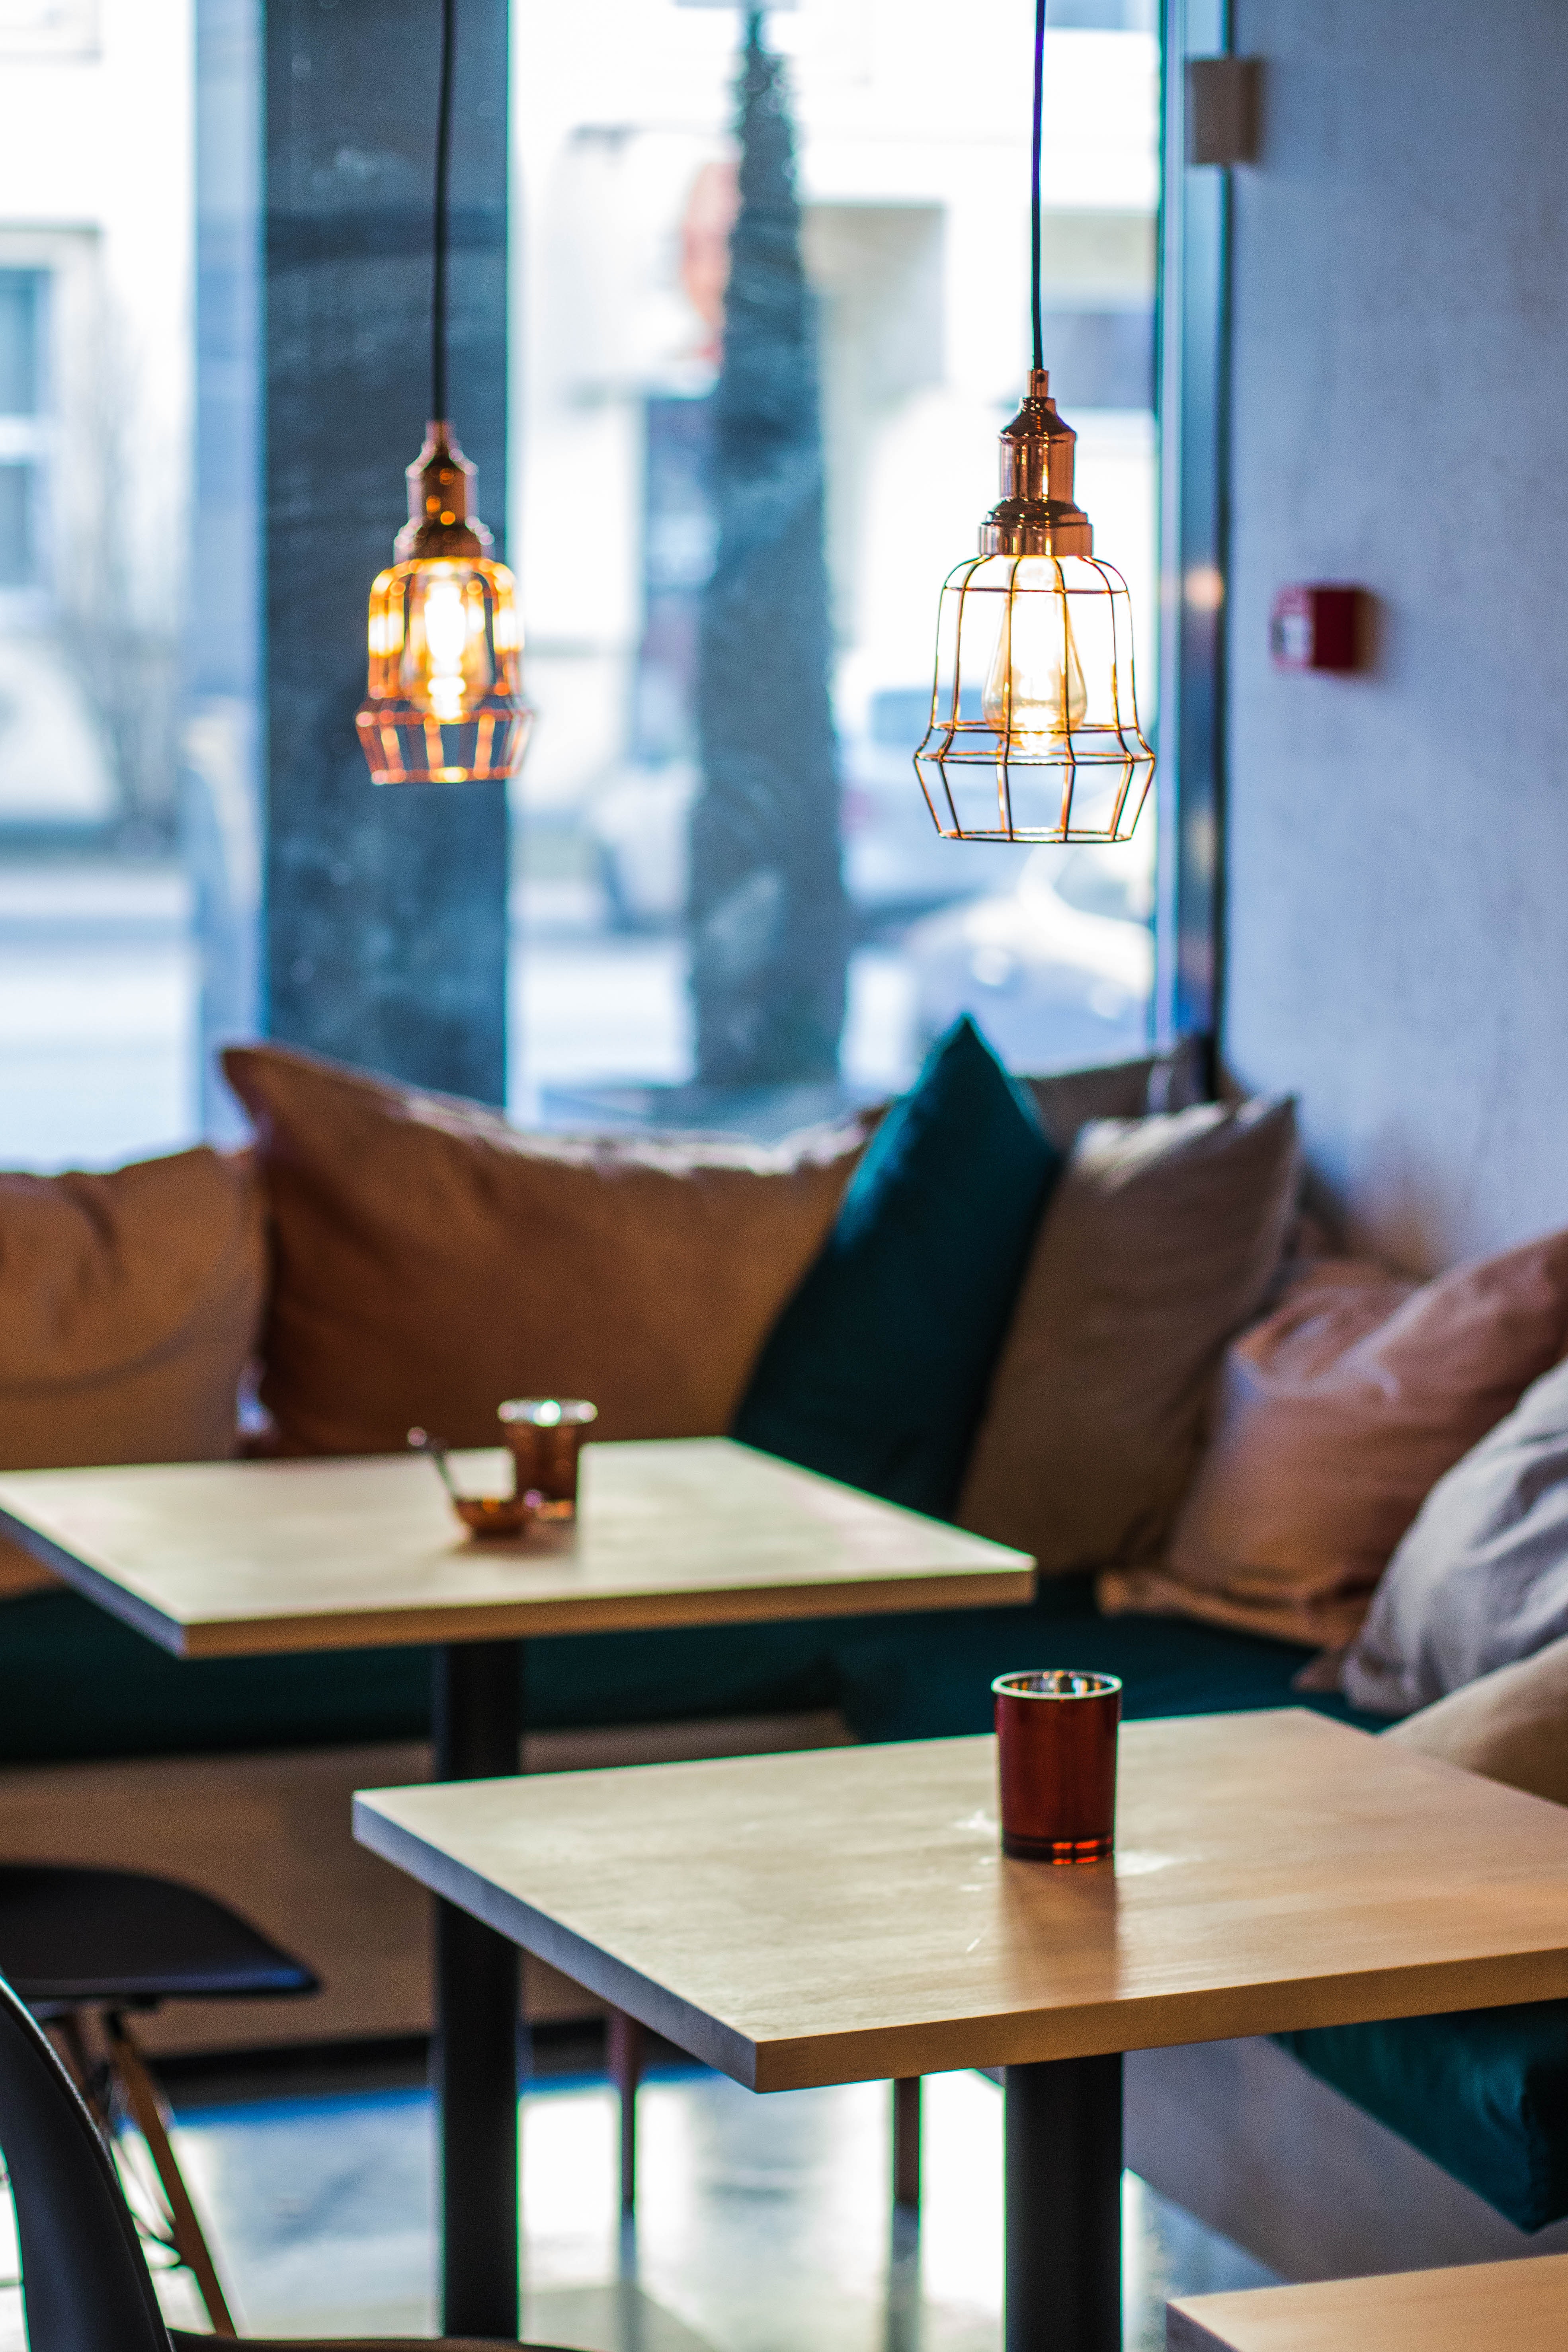
table, room, furniture, interior design, window, living room, restaurant